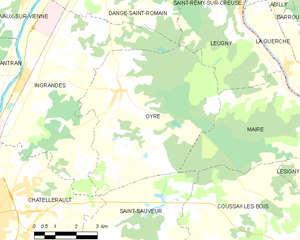
Carte des communes françaises Oyré